Greek Cypriots

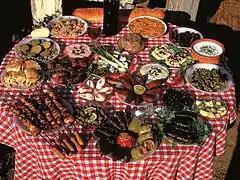
Cypriot meze

Cypriot cuisine, as with other Greek cuisine, was imprinted with the spices and herbs made common as a result of extensive trade links within the Ottoman Empire. Names of many dishes came to reflect the sources of the ingredients from the many lands . Coffee houses pervasively spread throughout the island into all major towns and countless villages.